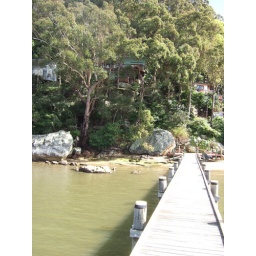
Our house nestled in the trees at Dangar Island - our house for our hen's weekend